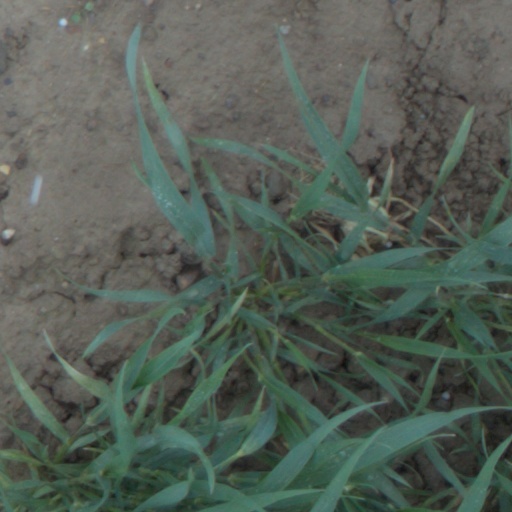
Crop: wheat